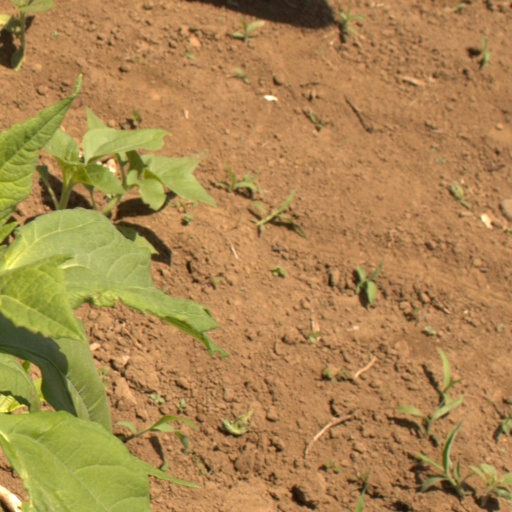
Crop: Jerusalem artichoke